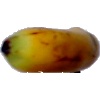
Label: banana_lady_finger